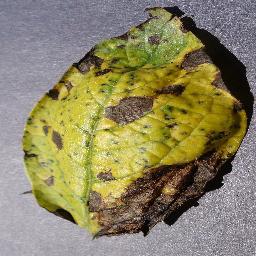
Label: Potato___Early_blight